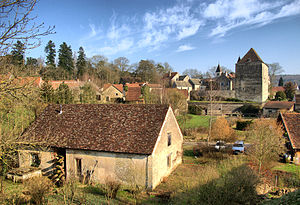
Haute-Saône
Gammel vandmølle til oliefremstilling i Fondremand, en lille by i Haute-Saône
Haute-Saône er et fransk departement i regionen Franche-Comté. Hovedbyen er Vesoul, og departementet har 229.732 indbyggere.